Button football

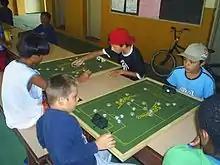
Children playing the game

The origins of button football are likely derived from any number of games played with tabs, bottle caps, or coins. The invention of the game using 11 pieces per side with rules simulating football is unclear, though a 6-piece version is known to have originated in eastern Europe.